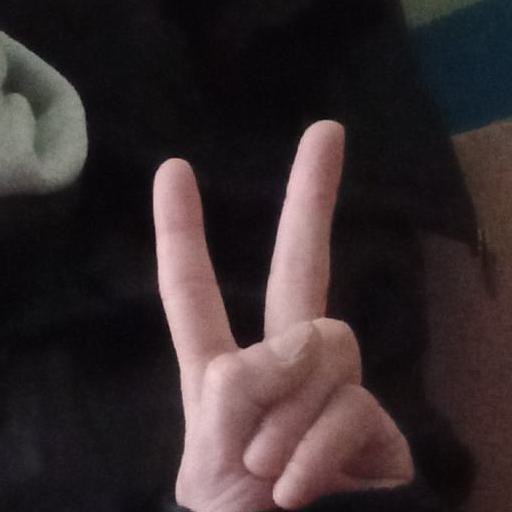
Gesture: peace